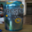
Label: can